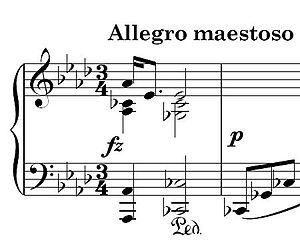
La Polonaise-fantaisie en la bémol majeur op. 61 est une Polonaise de Frédéric Chopin. Composée en 1846, elle est dédiée « à Madame A. Veyret » amie du compositeur, et publiée chez l'éditeur Brandus à Paris.